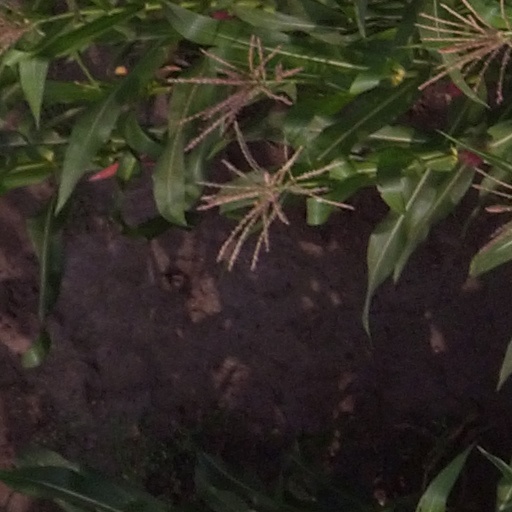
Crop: maize; corn